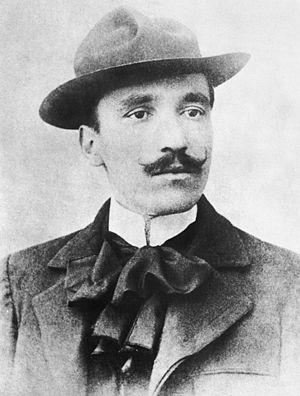
Antun Gustav Matoš est un écrivain, essayiste, nouvelliste, feuilletoniste, critique et poète croate. Inspiré par les symbolistes français de l'époque, il est considéré comme le principal représentant de la Moderna croate, rapprochant la Croatie des autres courants modernes européens et l'ouvrant ainsi sur l'Occident, notamment sur la France.